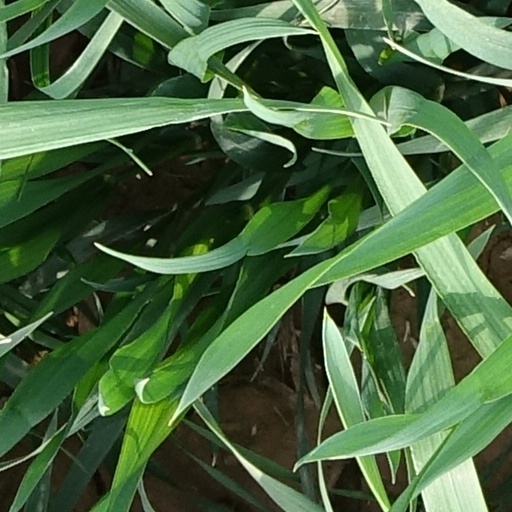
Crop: wheat